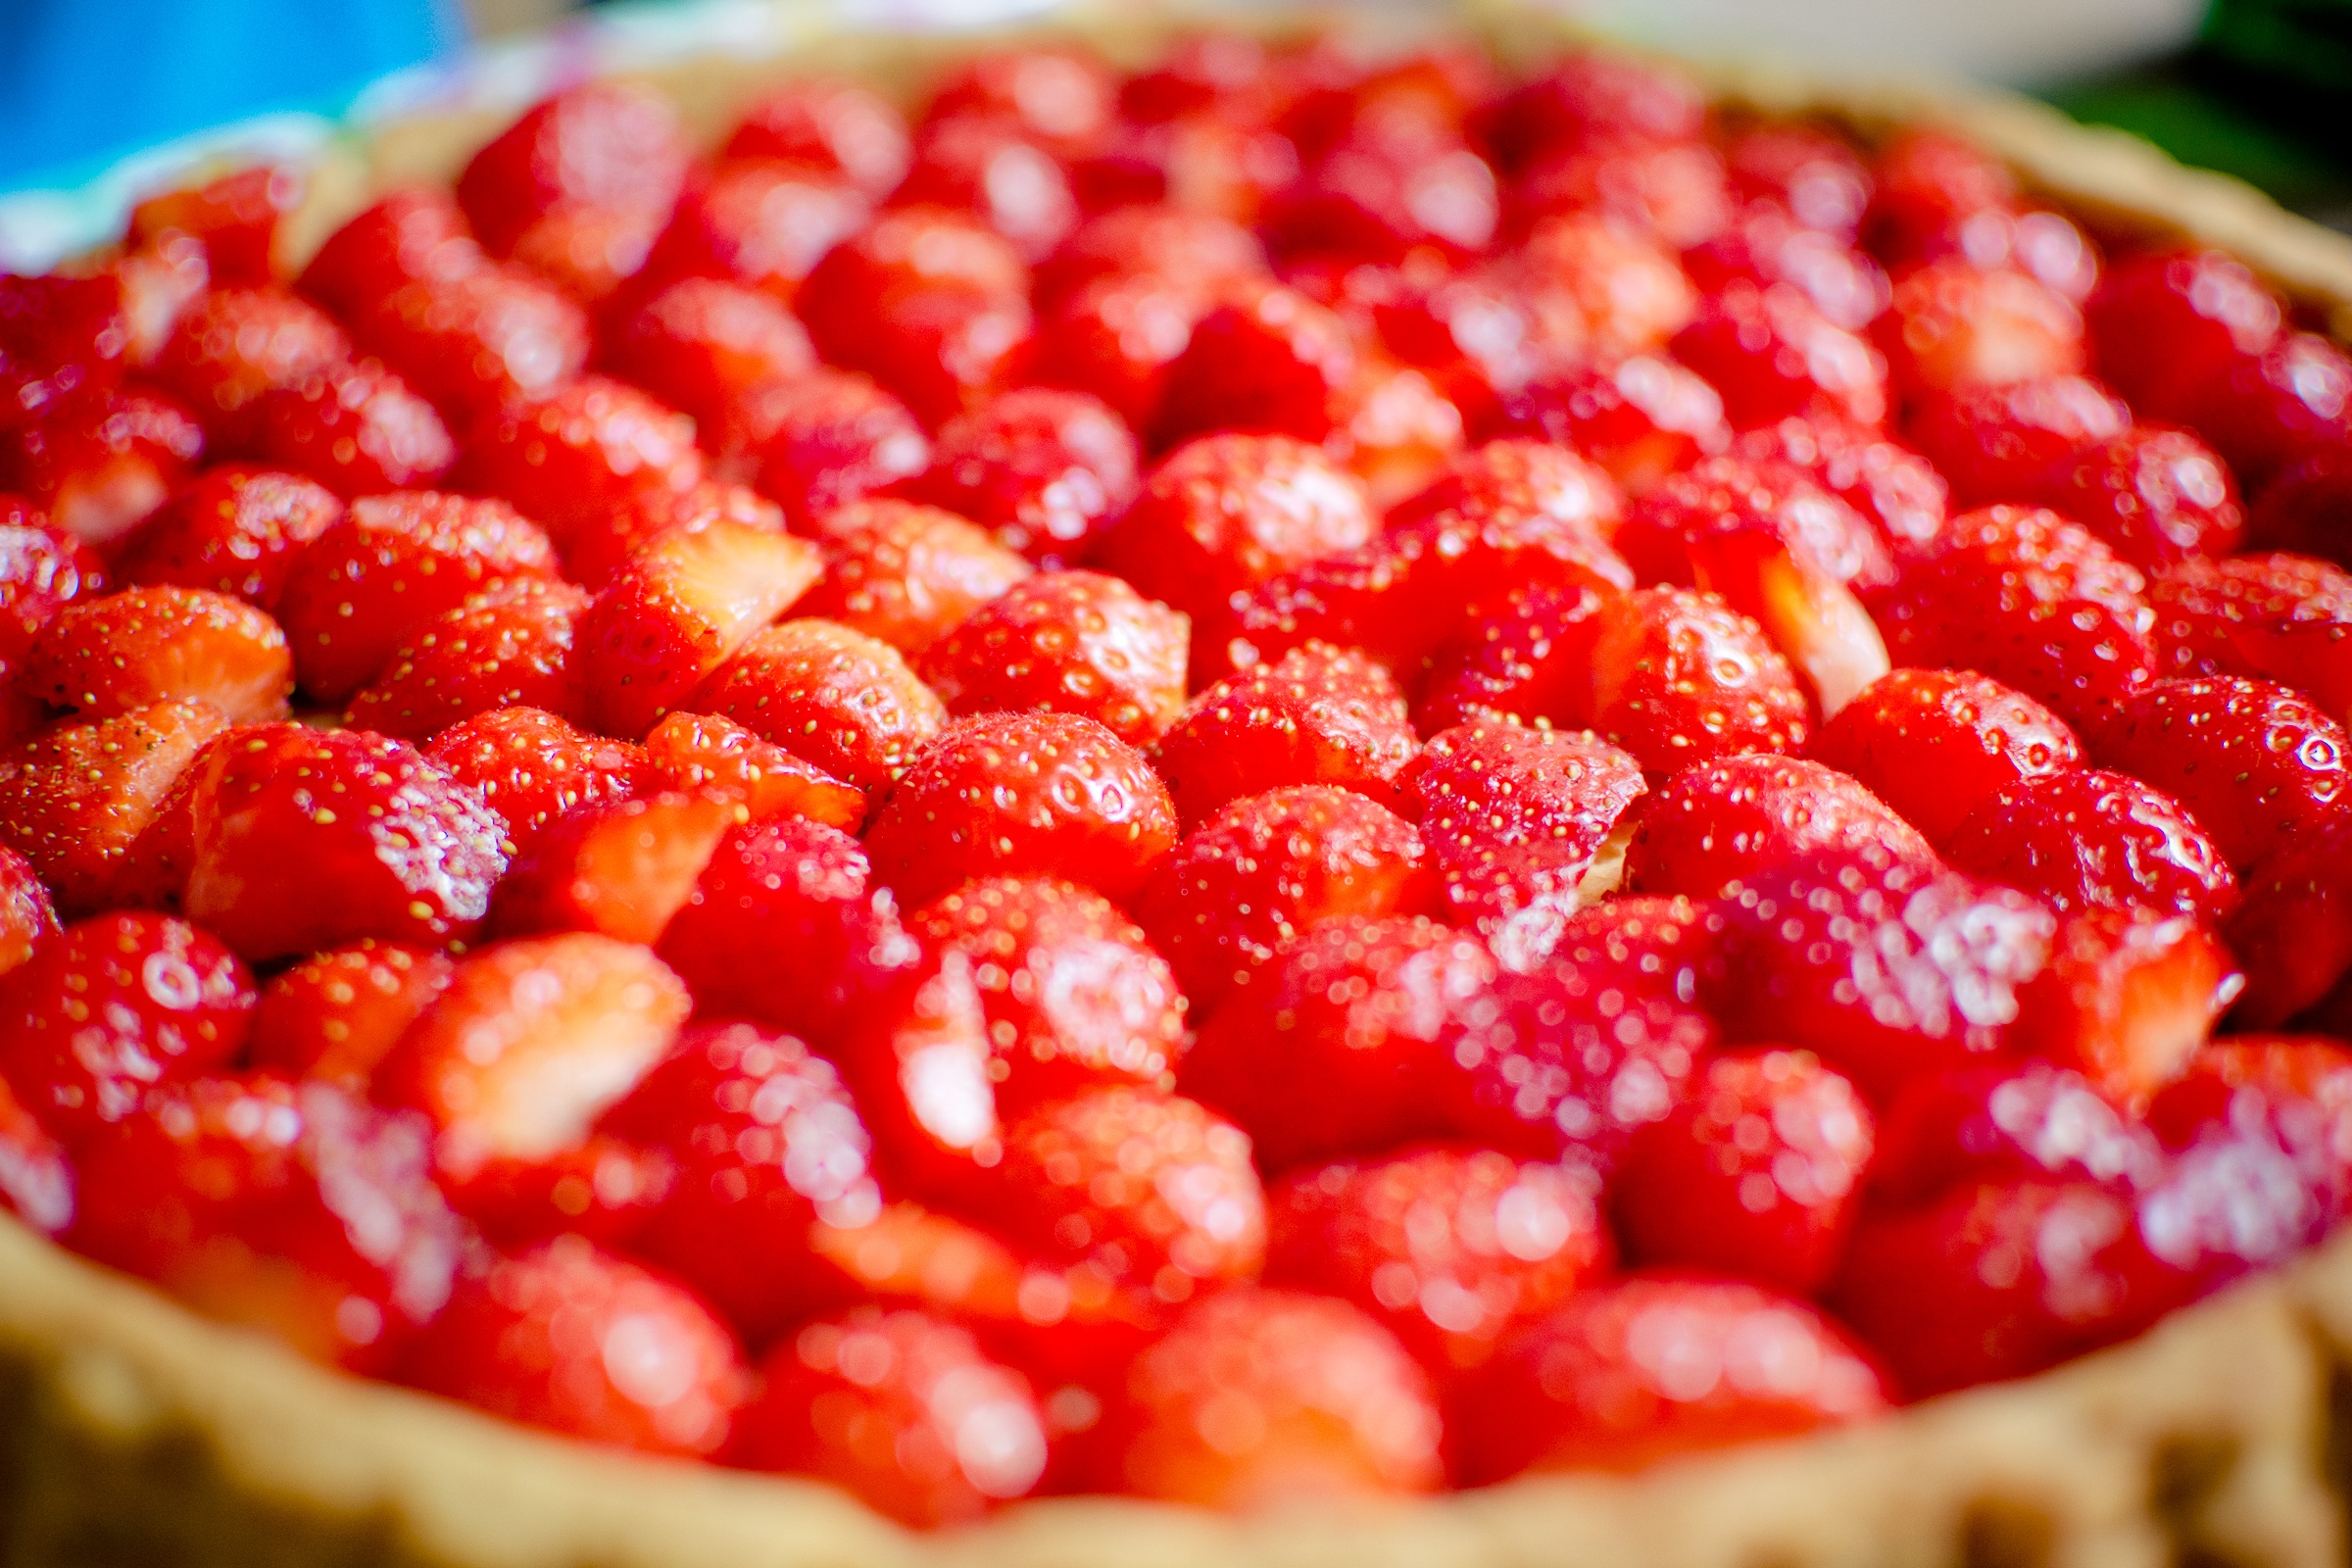
plant, raspberry, fruit, berry, sweet, summer, dish, food, red, produce, dessert, eat, delicious, cake, pie, pastry, strawberry, cut, cherry pie, sweet dish, pastries, berries, nutrition, fruits, tart, strawberries, frisch, benefit from, baked goods, strawberry cake, strawberry pie, pavlova, strawberry sections, bisquit, rosoideae, frutti di bosco